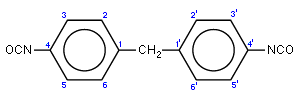
Le 4,4'-diisocyanate de diphénylméthylène ou 4,4'-MDI, connu également sous le nom de « MDI pur » est l'un des monomères de départ utilisé pour la production industrielle de polyuréthane. C'est un composé organique très utilisé dans l'industrie. Les autres isomères du MDI, parmi lesquels le 2,2'-MDI et le 2,4'-MDI, sont beaucoup moins utilisés. Le mélange de tous les monomères de MDI est appelé MDI de polymérisation.